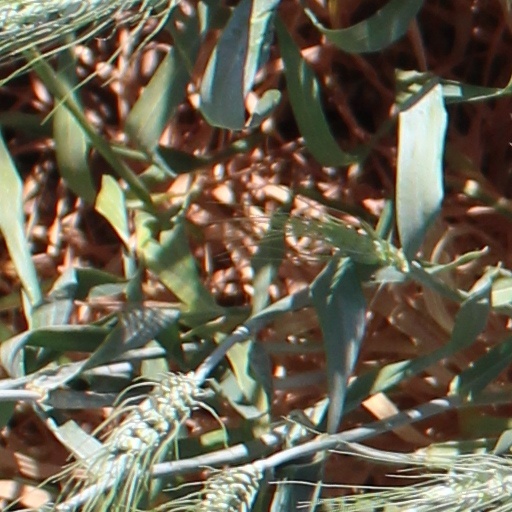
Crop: wheat